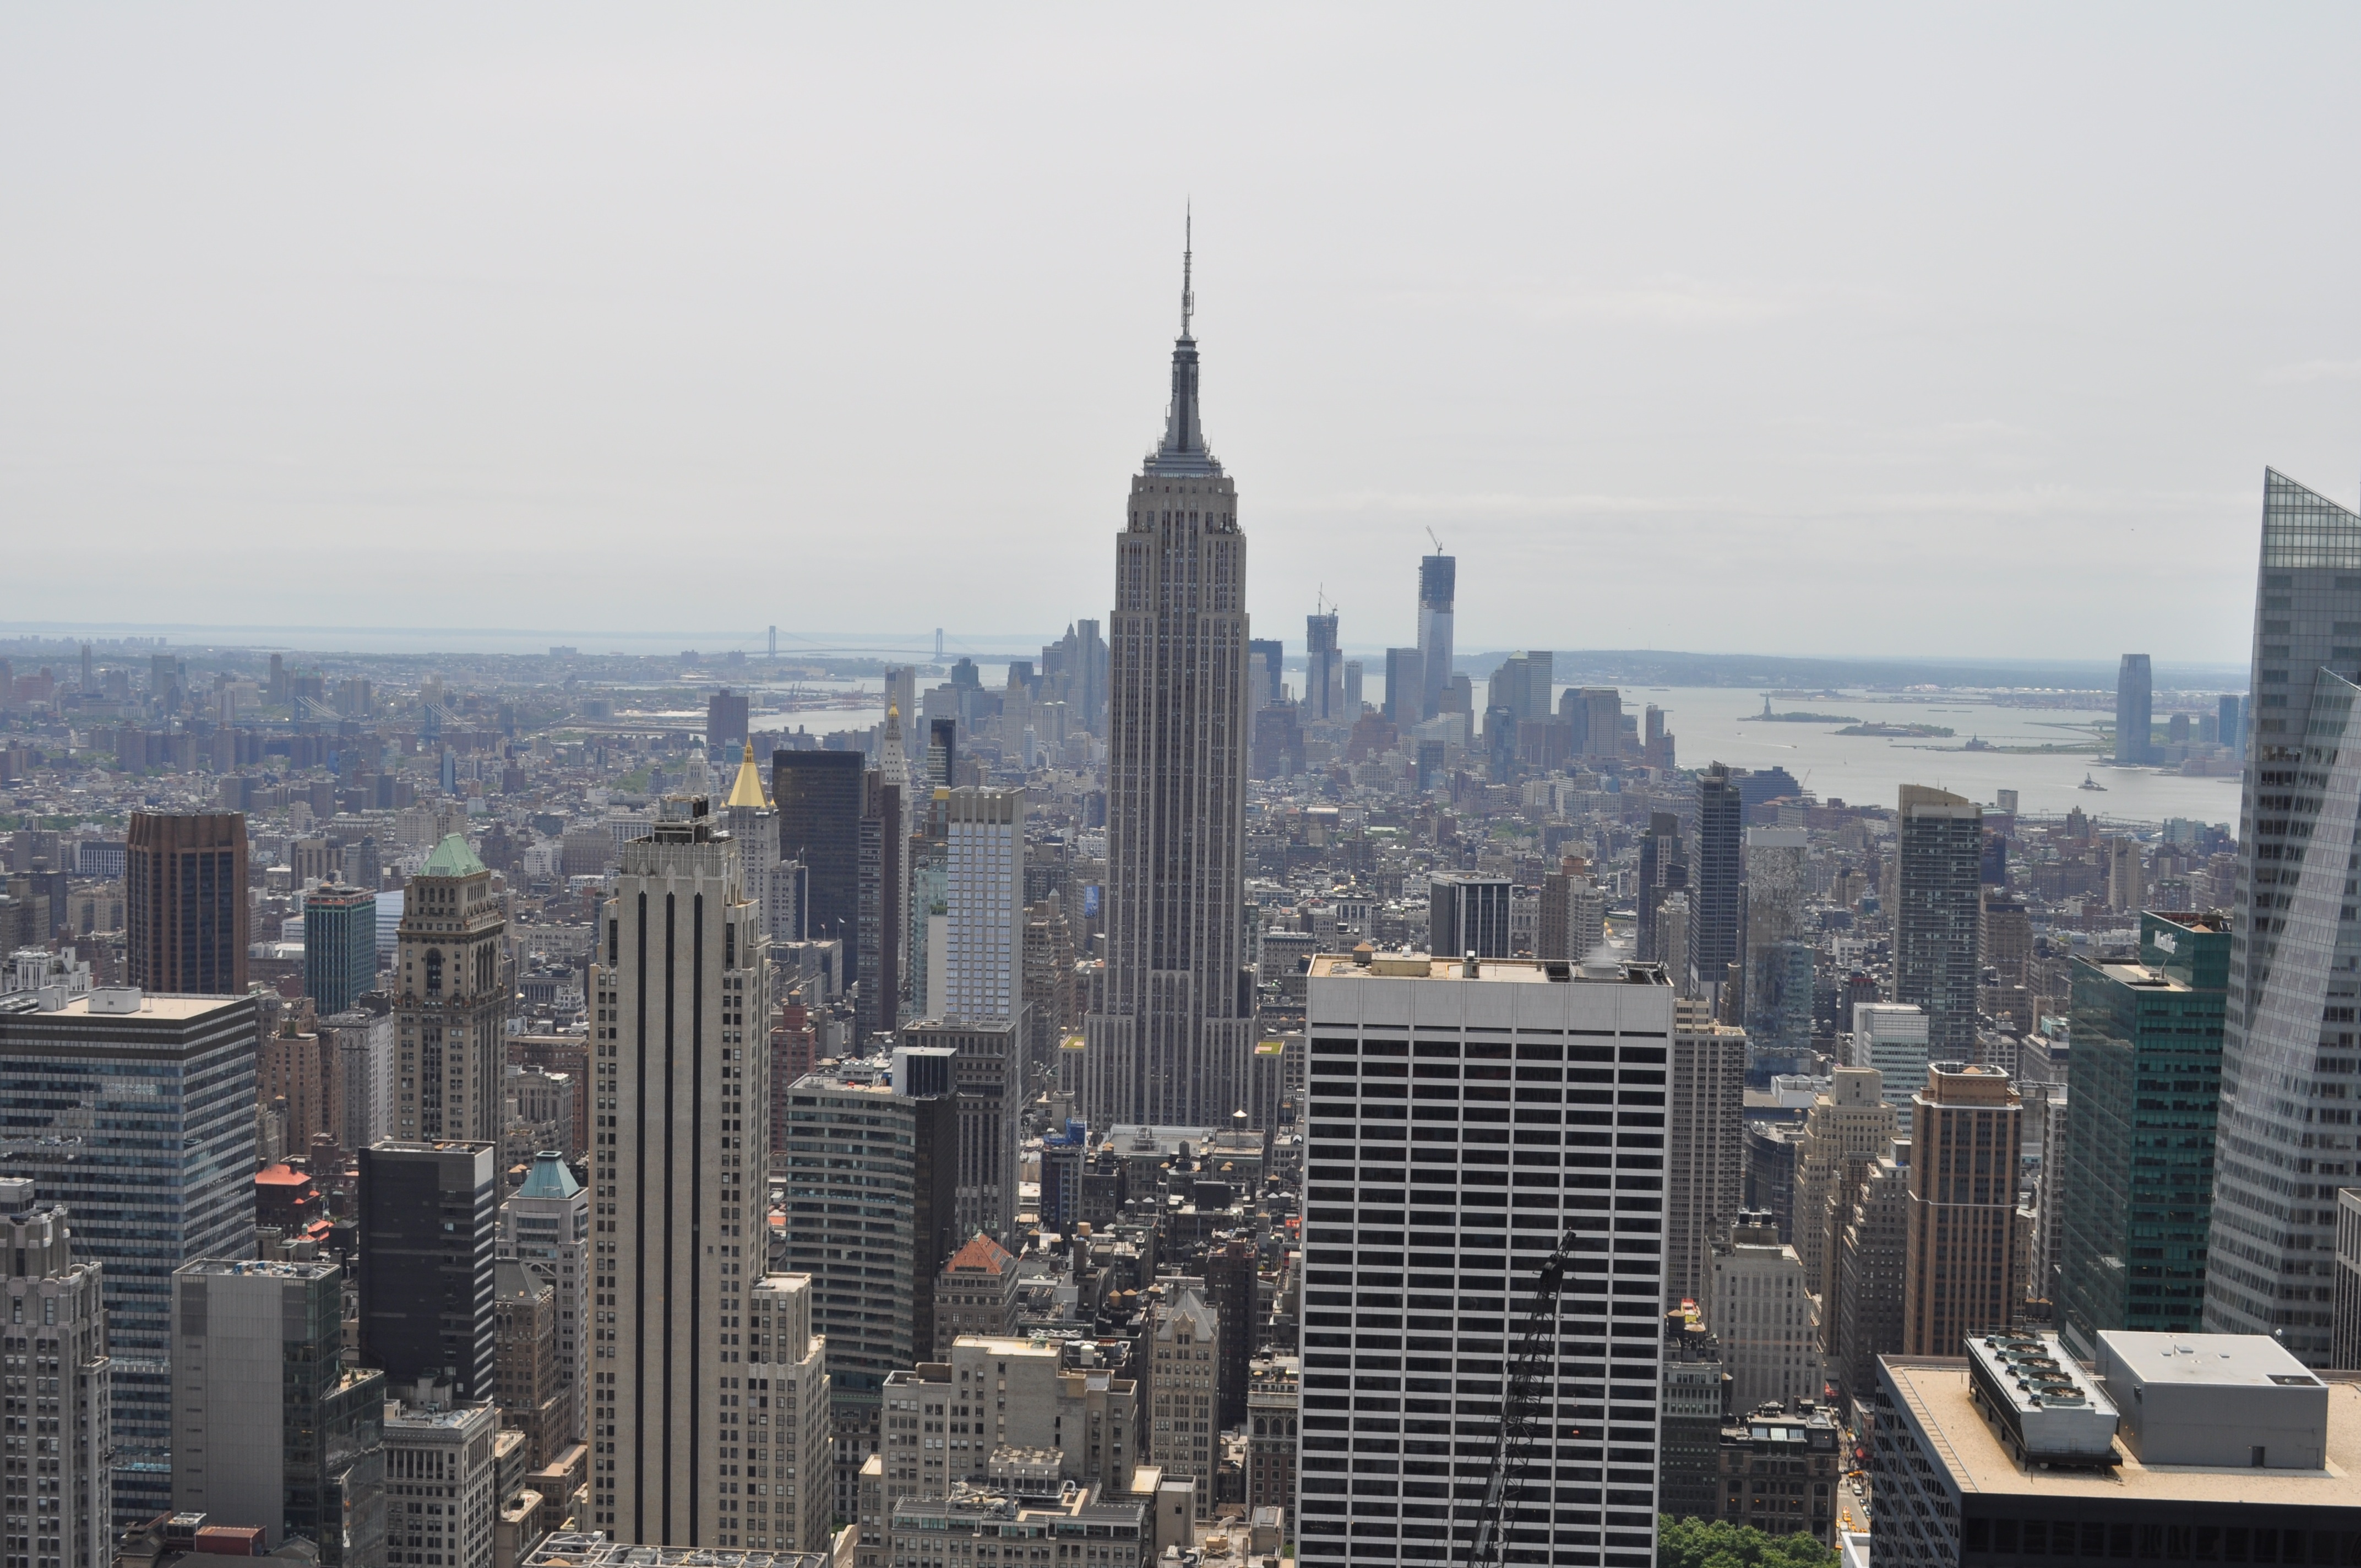
skyline, city, skyscraper, cityscape, downtown, tower, landmark, tower block, metropolis, urban area, geographical feature, human settlement, atmosphere of earth, metropolitan area